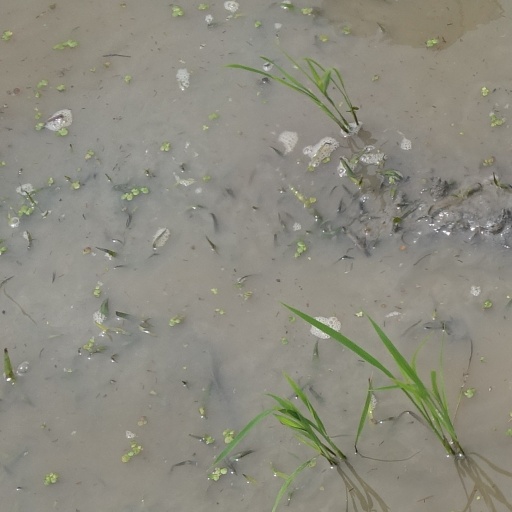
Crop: rice